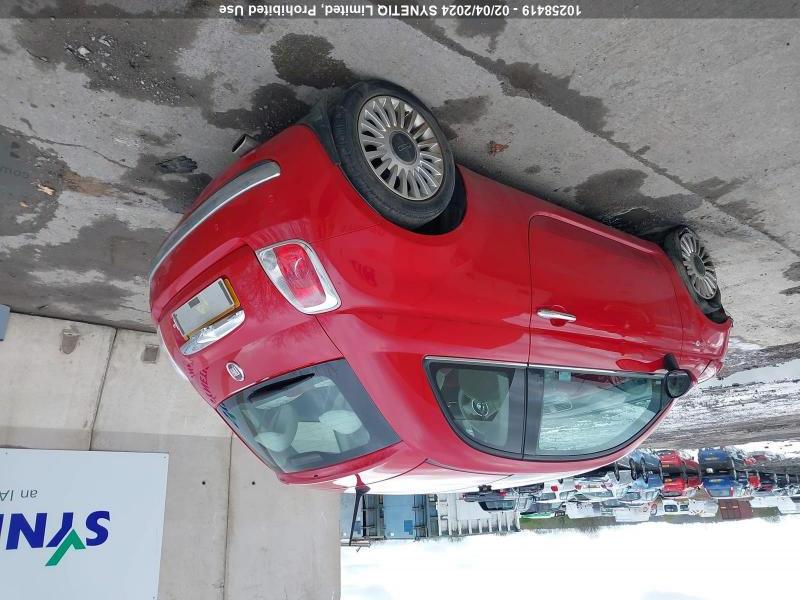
Aucun dommage détecté.
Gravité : aucun